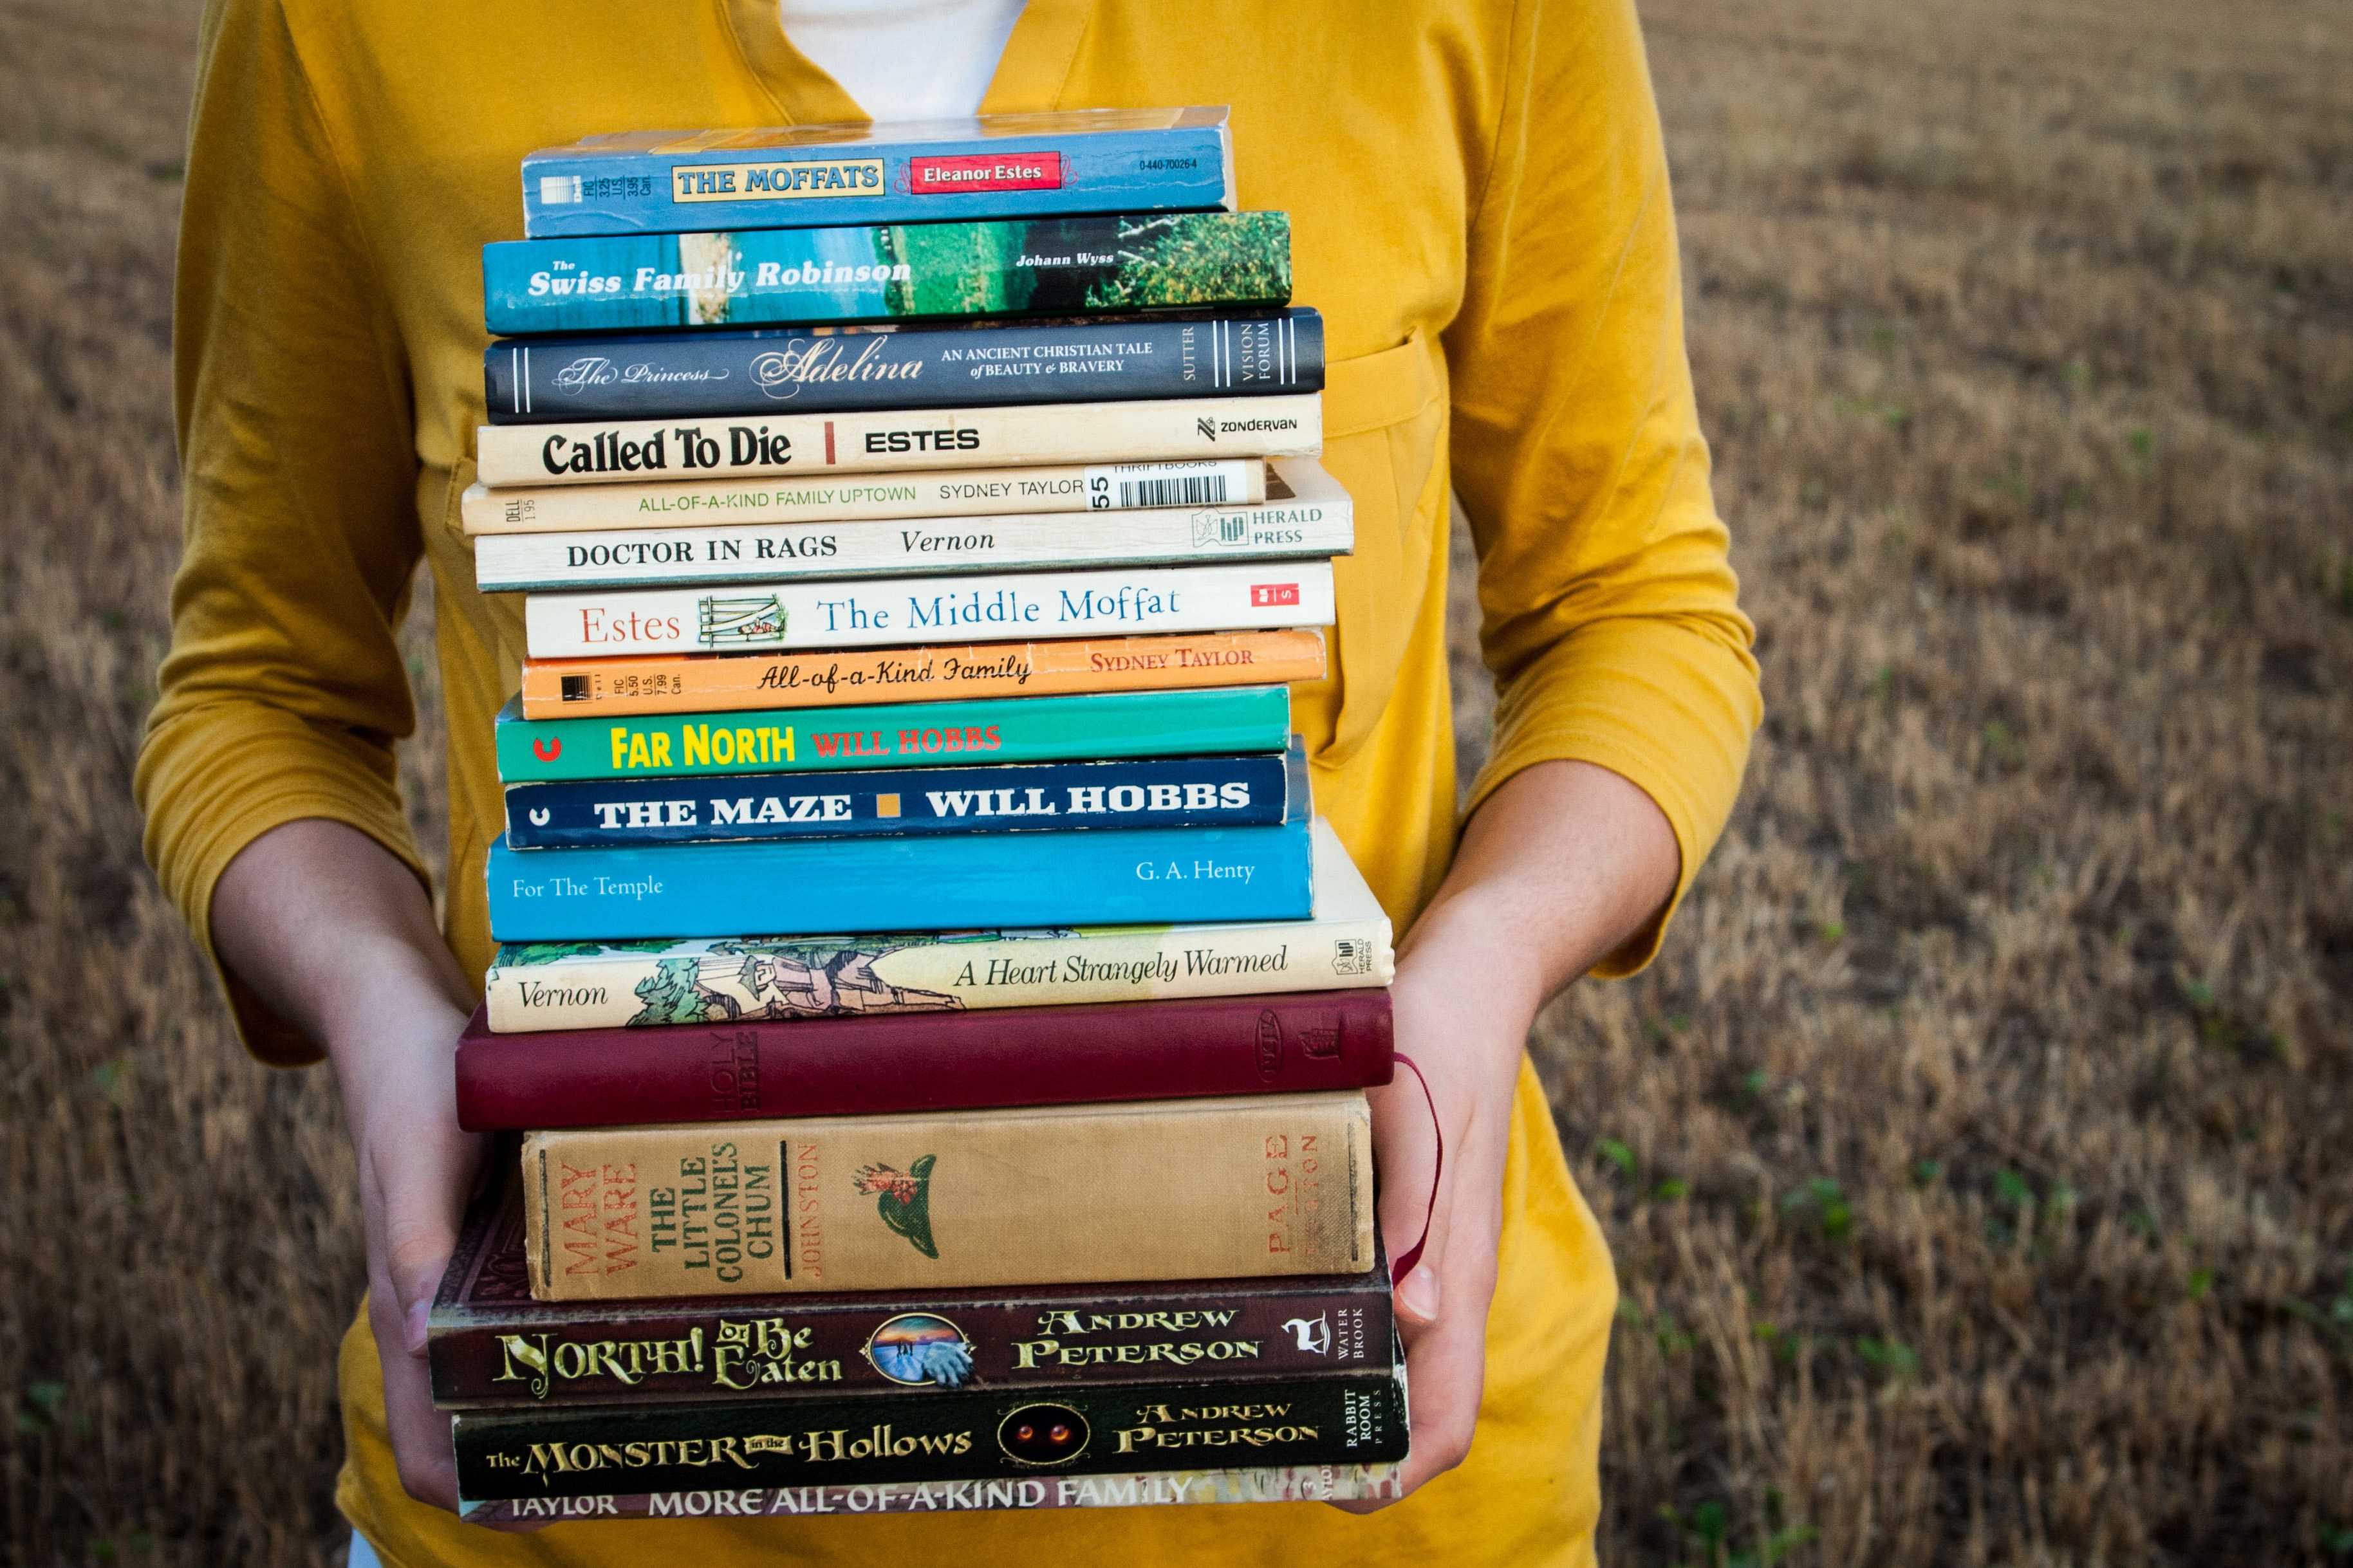
grass, novel, read, people, girl, reading, female, young, leisure, education, product, fiction, literature, books, learning, hobby, classics, knowledge, ideas, reading book, nonfiction, book stack, biography